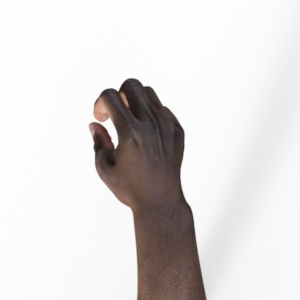
Label: rock